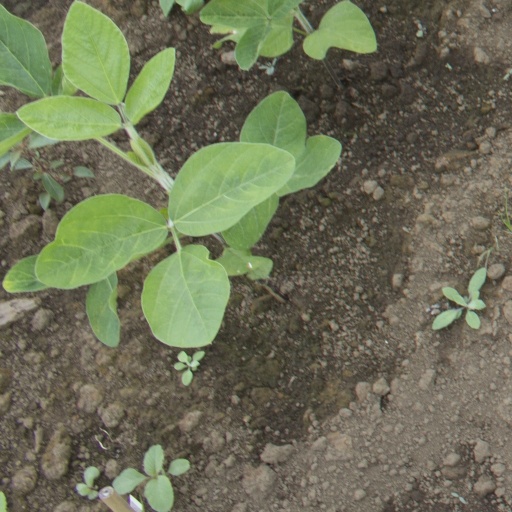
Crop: soybean